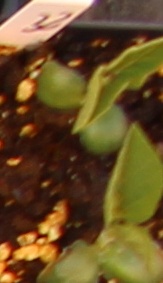
Label: Soybean